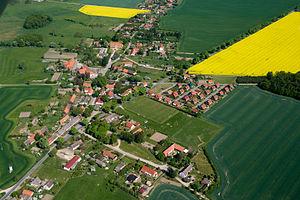
Fünfseen est une commune d'Allemagne située dans l'arrondissement du Plateau des lacs mecklembourgeois, dans le Land de Mecklembourg-Poméranie-Occidentale.